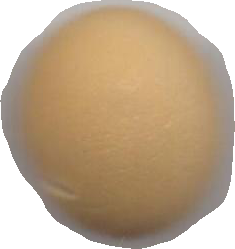
Variety: Grobogan